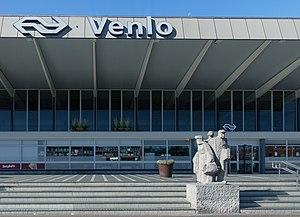
Venlo, en vieux néerlandais Venloo, est une ville et commune néerlandaise, située en province de Limbourg et comptant 101 155 habitants lors du recensement de 2018, effectué par le Bureau central de la statistique.